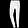
Label: Trouser